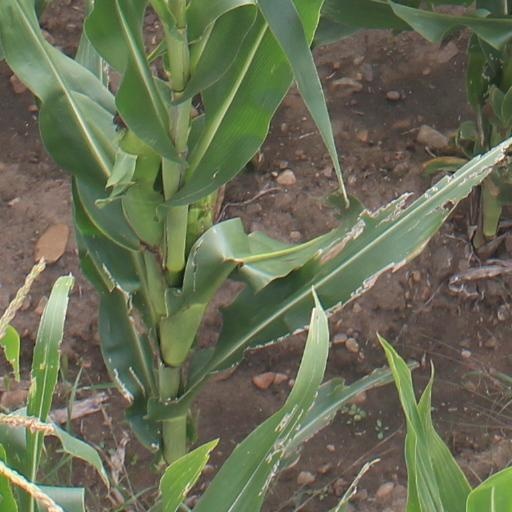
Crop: maize; corn